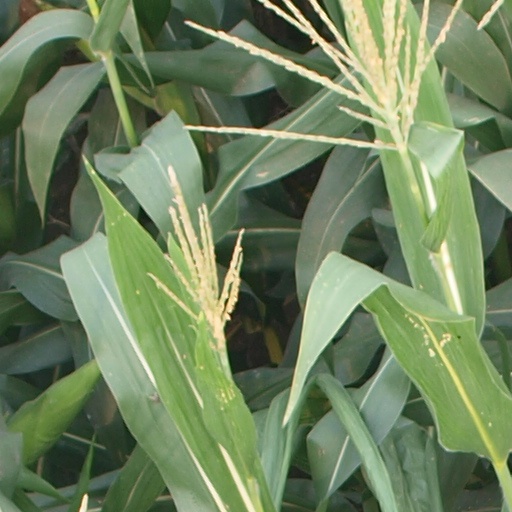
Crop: maize; corn